Skeletonization

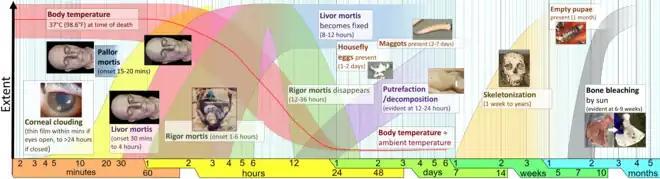
Timeline of postmortem changes (stages of death), with skeletonization near right side.

In a temperate climate, it usually requires three weeks to several years for a body to completely decompose into a skeleton, depending on factors such as temperature, humidity, presence of insects, and submergence in a substrate such as water. In tropical climates, skeletonization can occur in weeks, while in tundra areas, skeletonization may take years or may never occur, if freezing temperatures persist. Natural embalming processes in peat bogs or salt deserts can delay the process indefinitely, sometimes resulting in natural mummification.